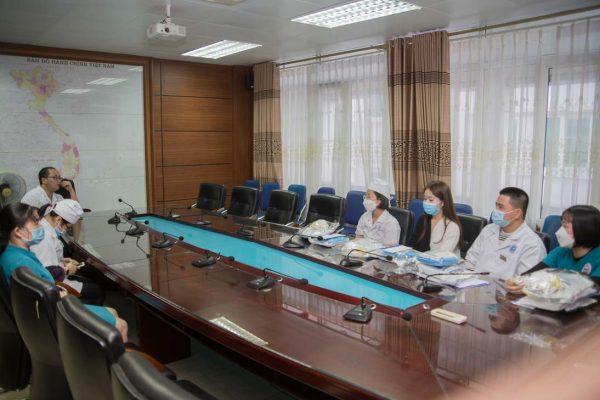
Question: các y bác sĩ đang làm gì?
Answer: đang ngồi hợp